Answer in natural language. Which object is closer to the camera taking this photo, black colour tv stand or Doorframe? Choose between the following options: Doorframe or black colour tv stand
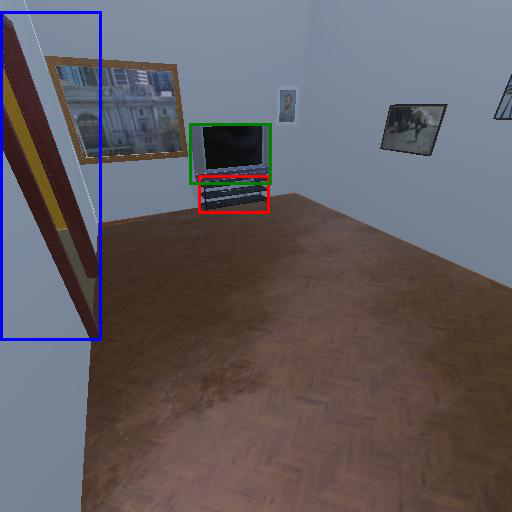
<answer>Doorframe</answer>